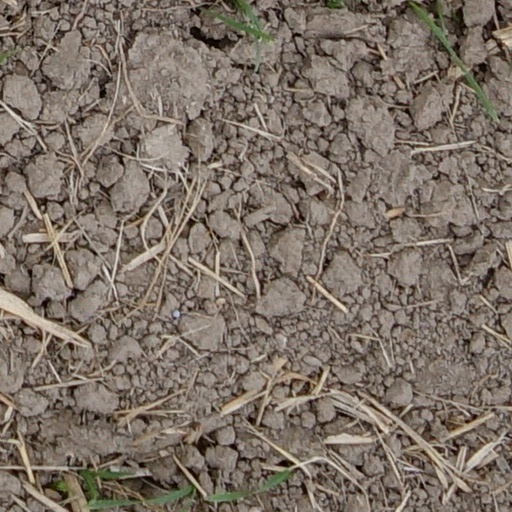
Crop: wheat